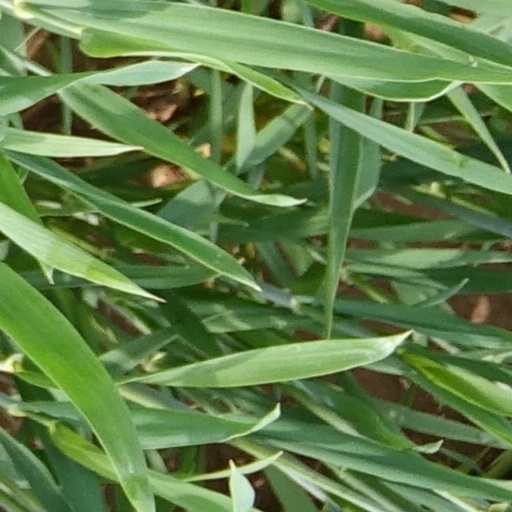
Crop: wheat